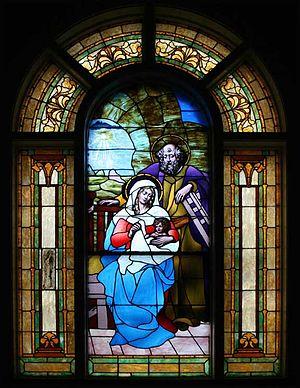
L'église de la Nativité-de-Notre-Seigneur est une église catholique de la ville de Chicago. Elle compte parmi les édifices les plus anciens de la ville, puisqu'elle a été construite avant le grand incendie de Chicago de 1871. Elle est placée sous le vocable de la Nativité de Notre Seigneur Jésus-Christ. Elle dépend de l'archidiocèse de Chicago.